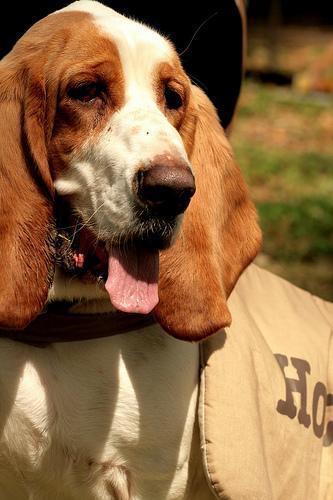
basset hound